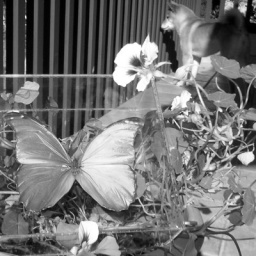
Blue Morpho in black and white